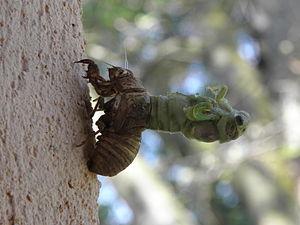
1ère étape de la mue de la cigale
La famille des Cicadidae regroupe des insectes de l'ordre des hémiptères. Ce sont des hétérométaboles. Le nom vient du latin cicada et du grec ancien -ίδης / -ídēs. Il s'agit de la famille des cigales.